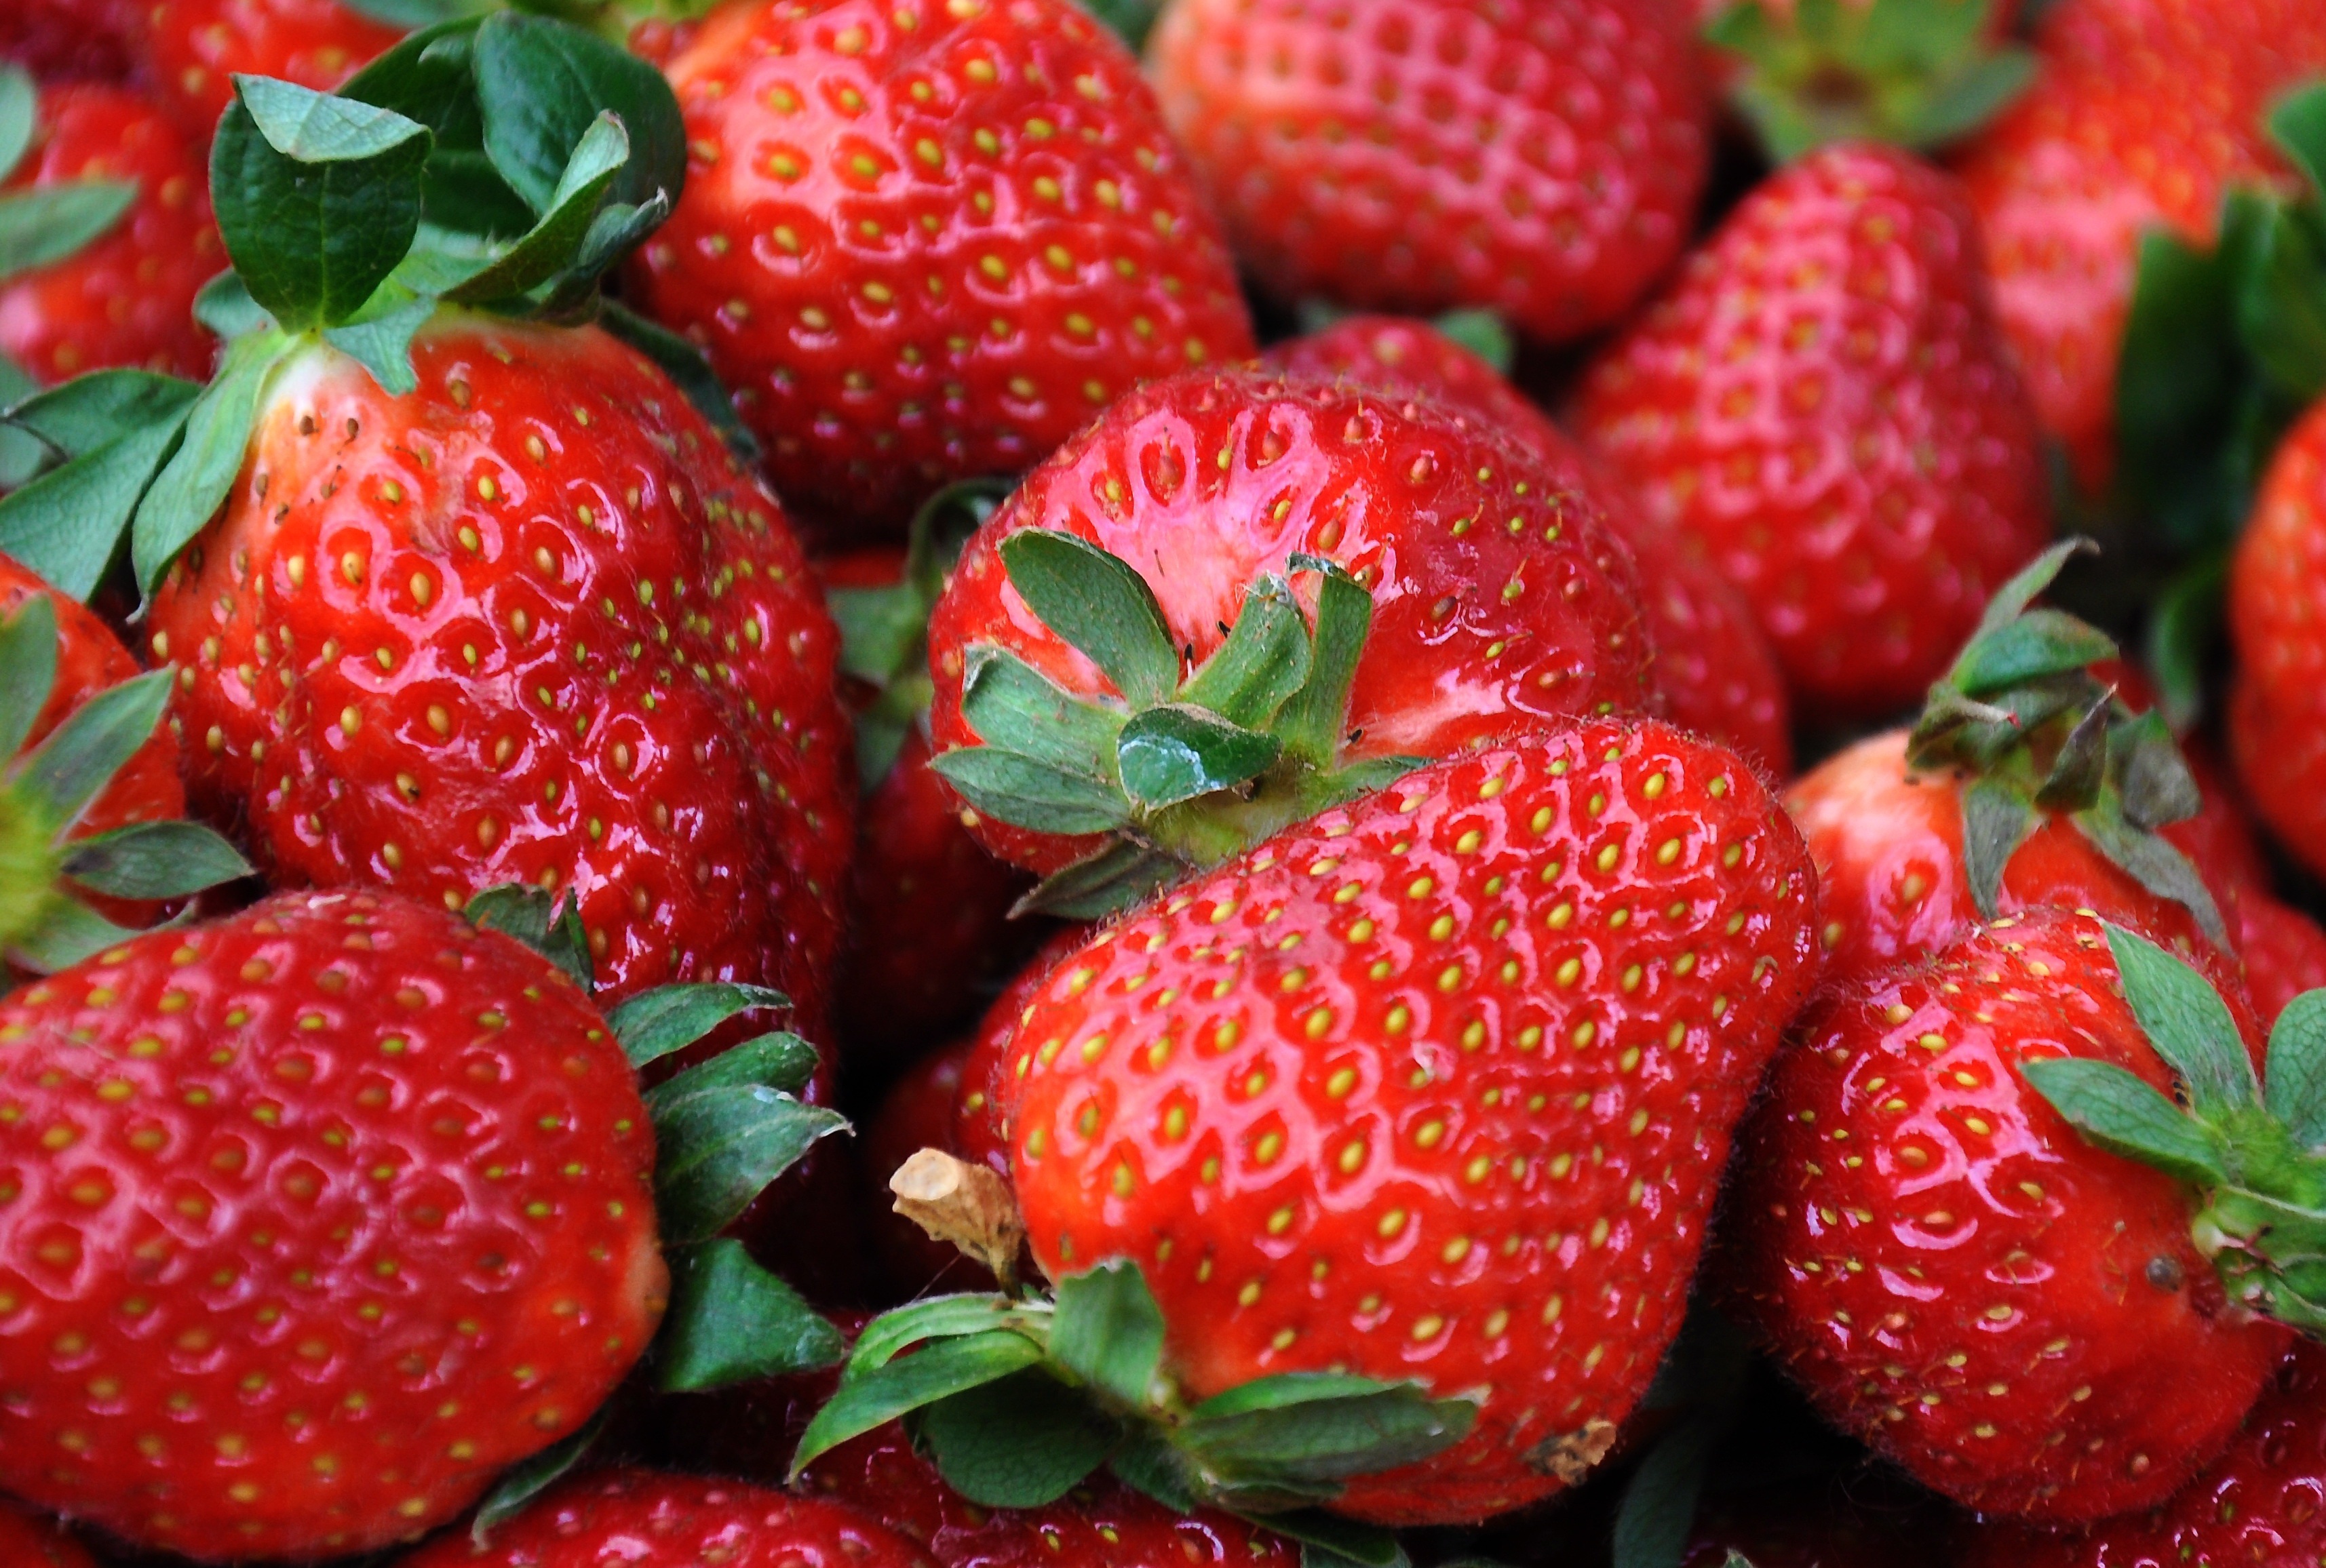
plant, fruit, food, red, produce, still life, strawberry, strawberries, ripe fruit, frutti di bosco, loganberry